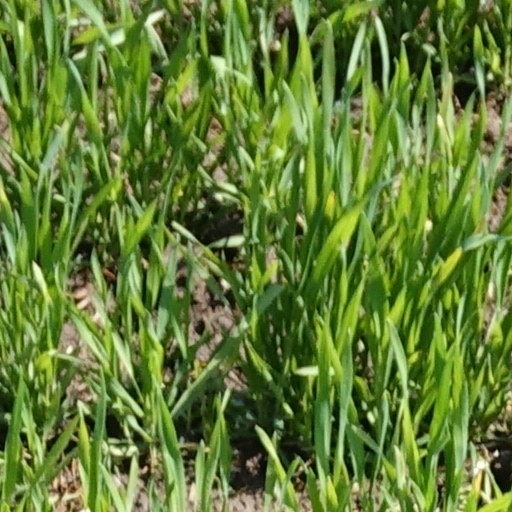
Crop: wheat